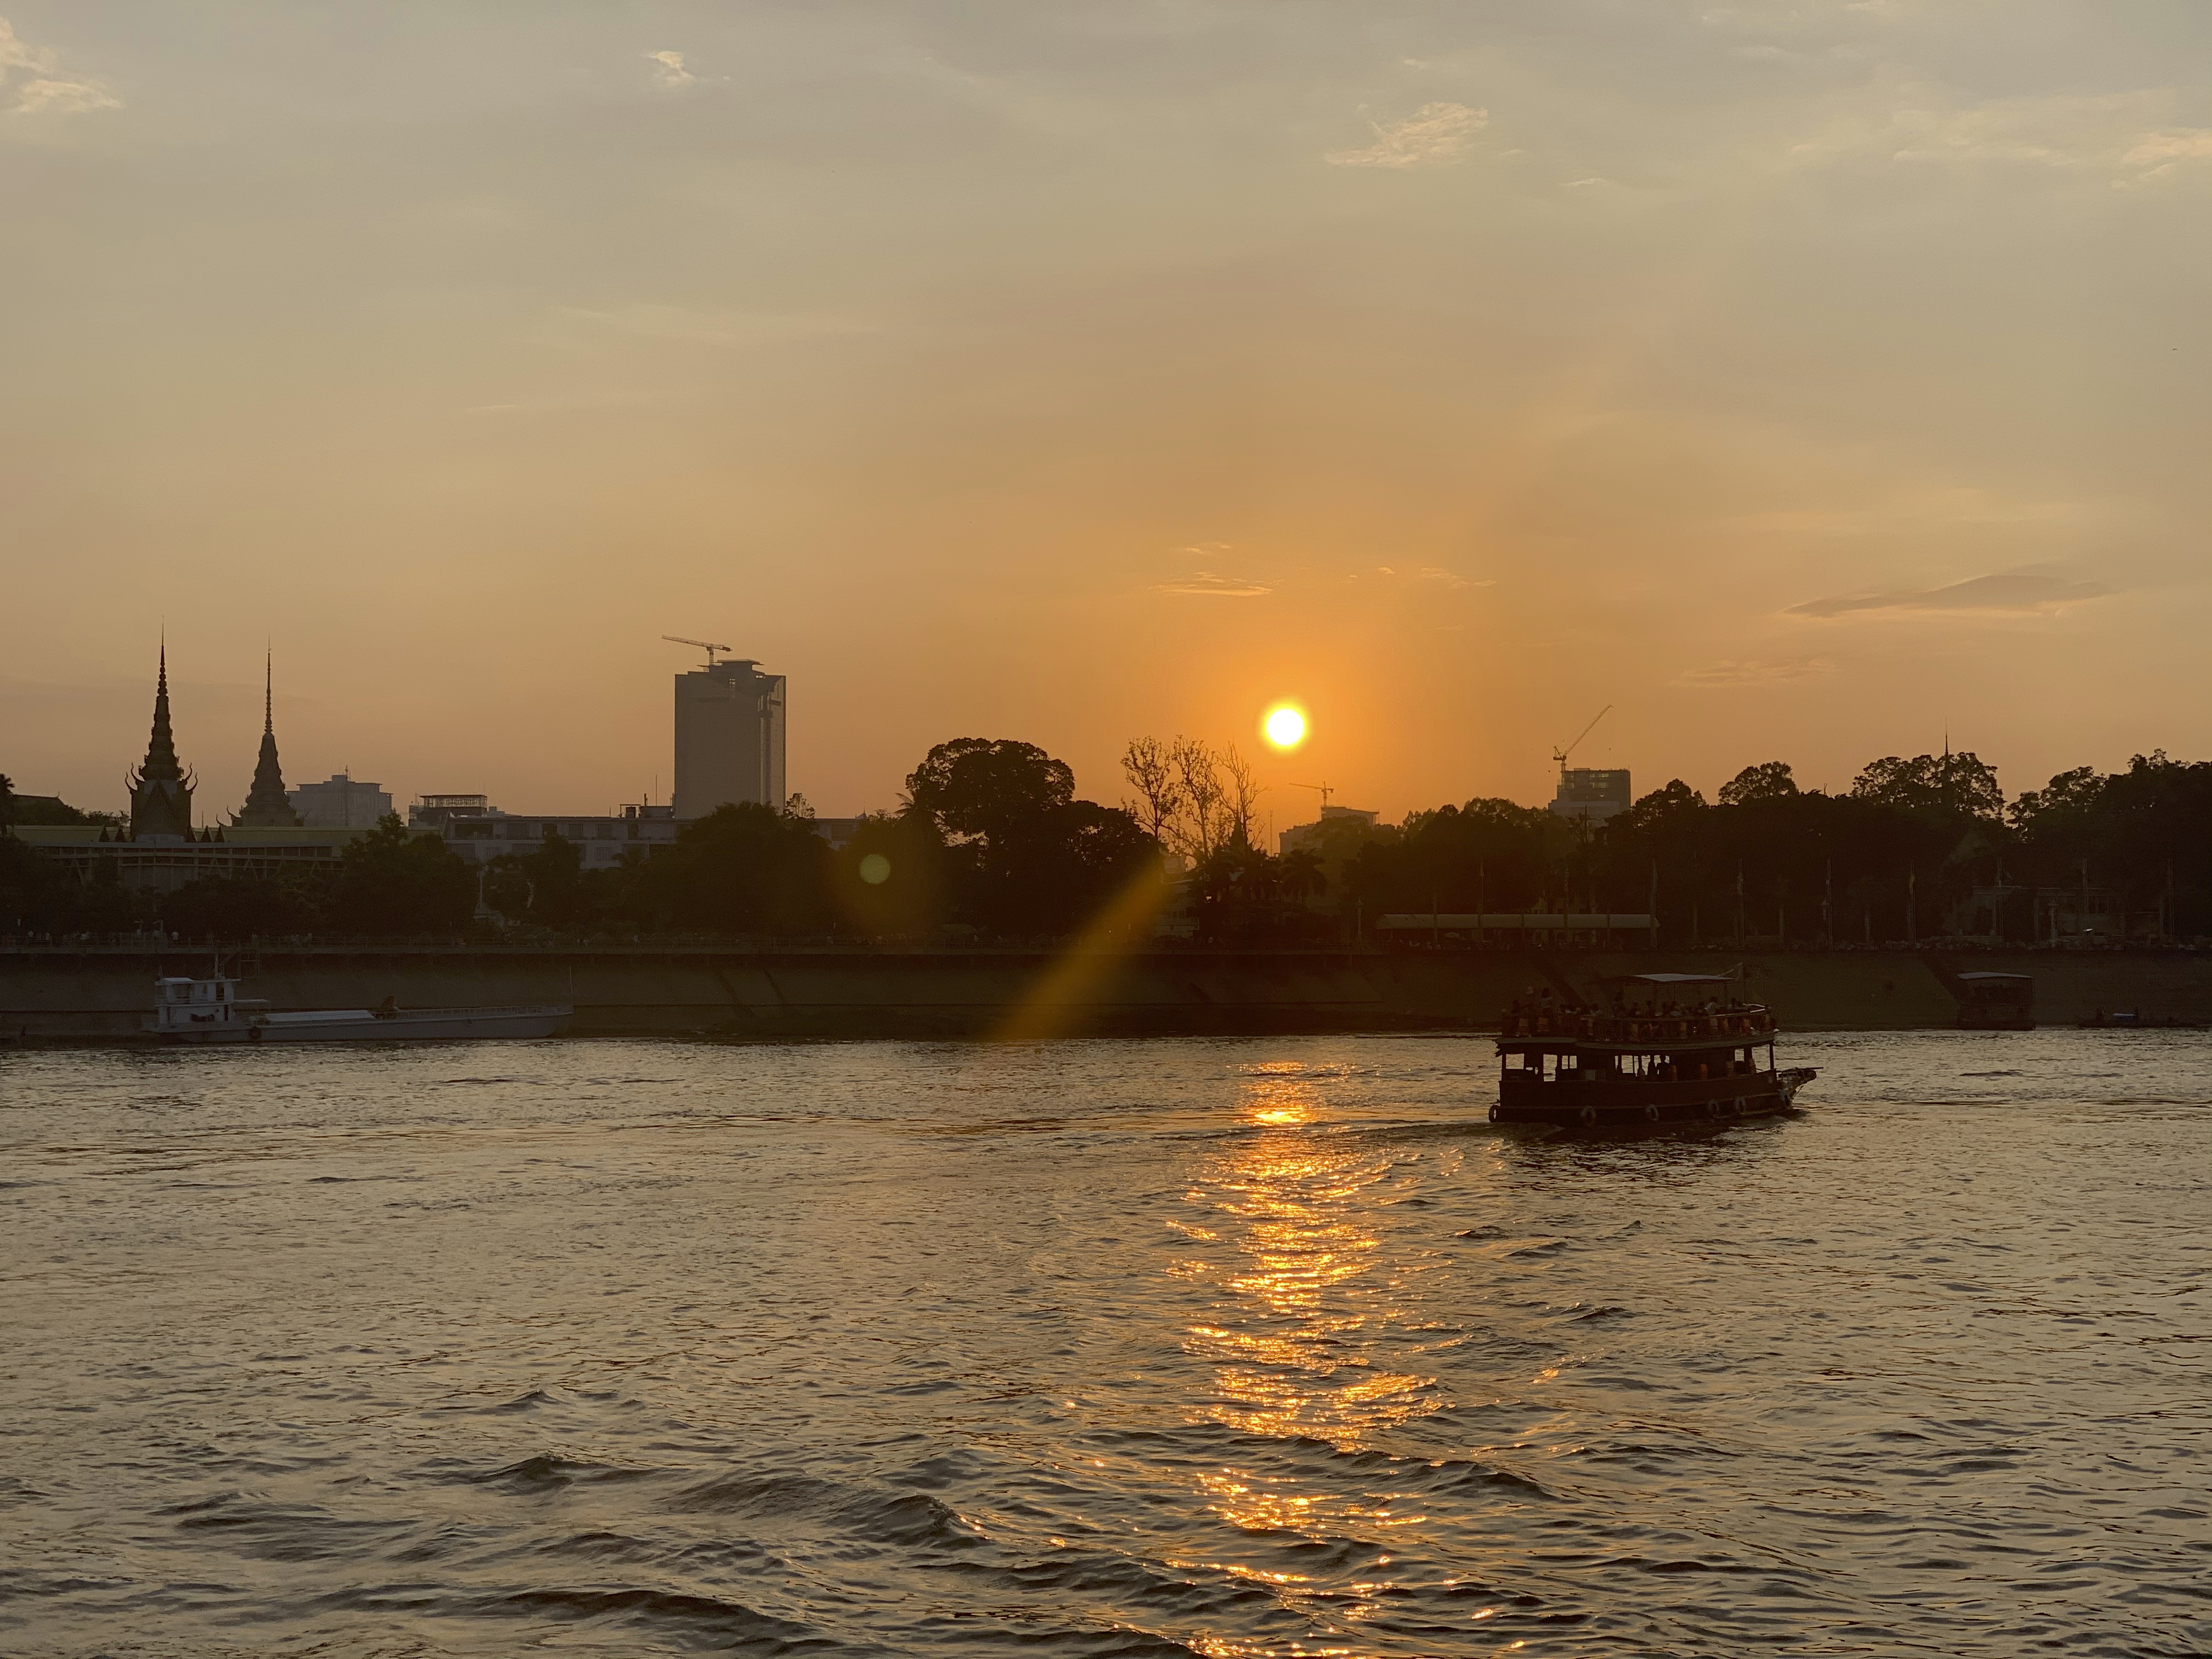
cambodia, phnom, penh, sunset, tonle, sap, river, water, sky, water resources, waterway, evening, morning, sun, horizon, dusk, sunrise, calm, bank, sunlight, afterglow, city, channel, cloud, skyline, vehicle, backlighting, landscape, astronomical object, sea, boat, reflection